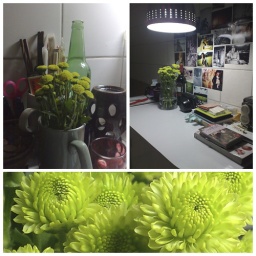
Nice small green flowers. Placed a bunch in a pitcher on my kitchen counter. F placed a smaller bunch in a nice mug on his.